Ivaylo Zahariev

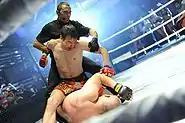
Zahariev in MMA fight (2014)

His debut on the big screen in the role of Alex in the film "Number 1" produced by BNT directed by Atanas Hristoskov. It comes to student violence, amid loud BG Hip Hop. This would hardly be the role, which will be remembered for the talented actor.